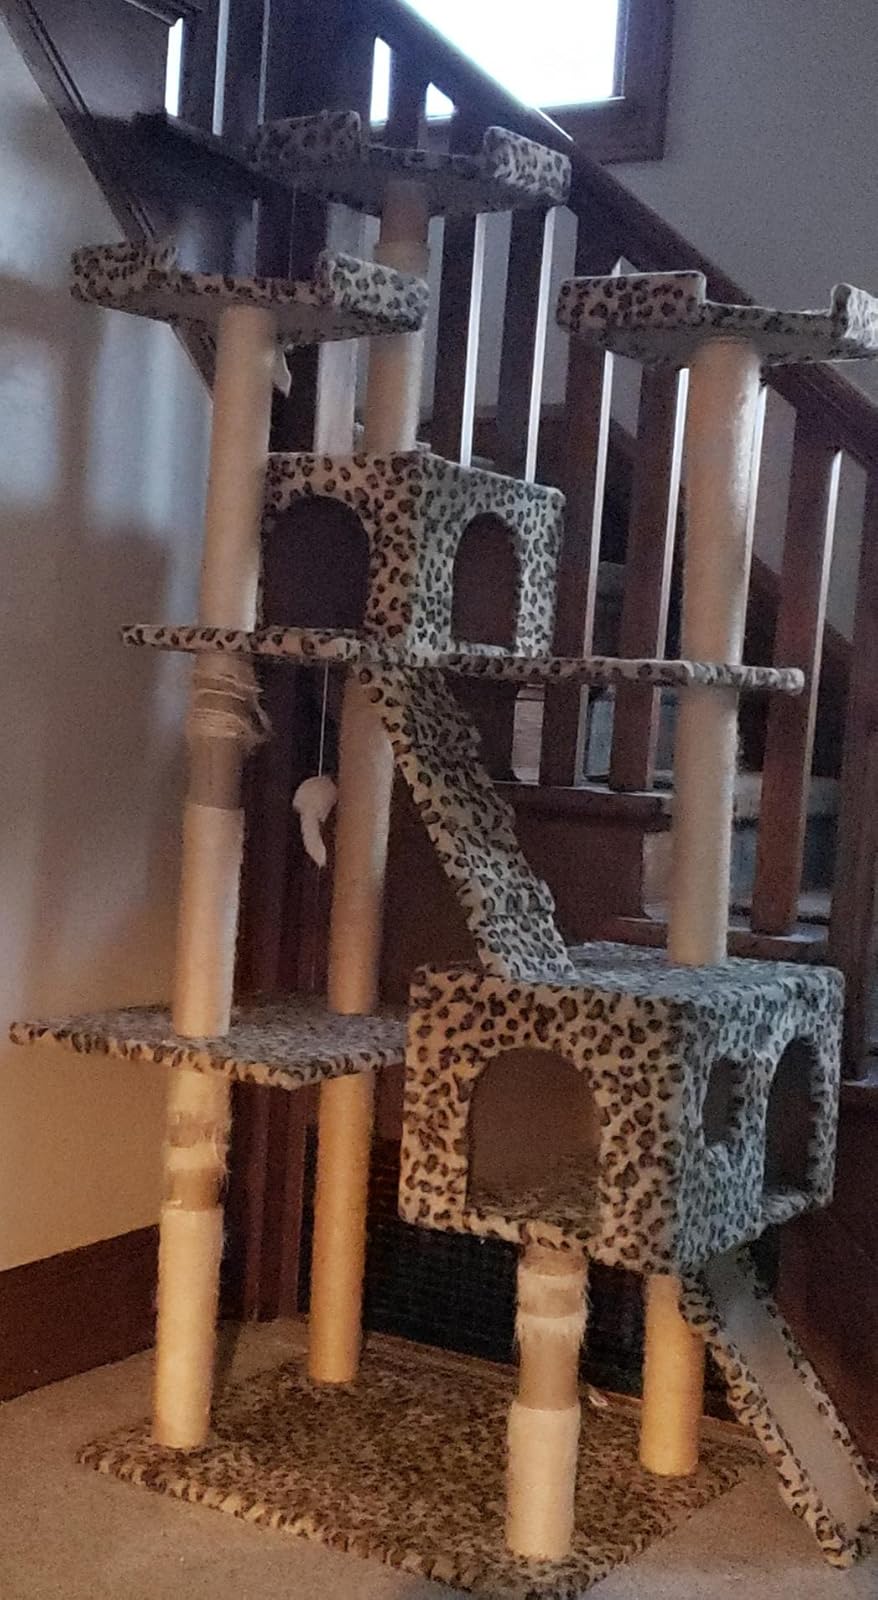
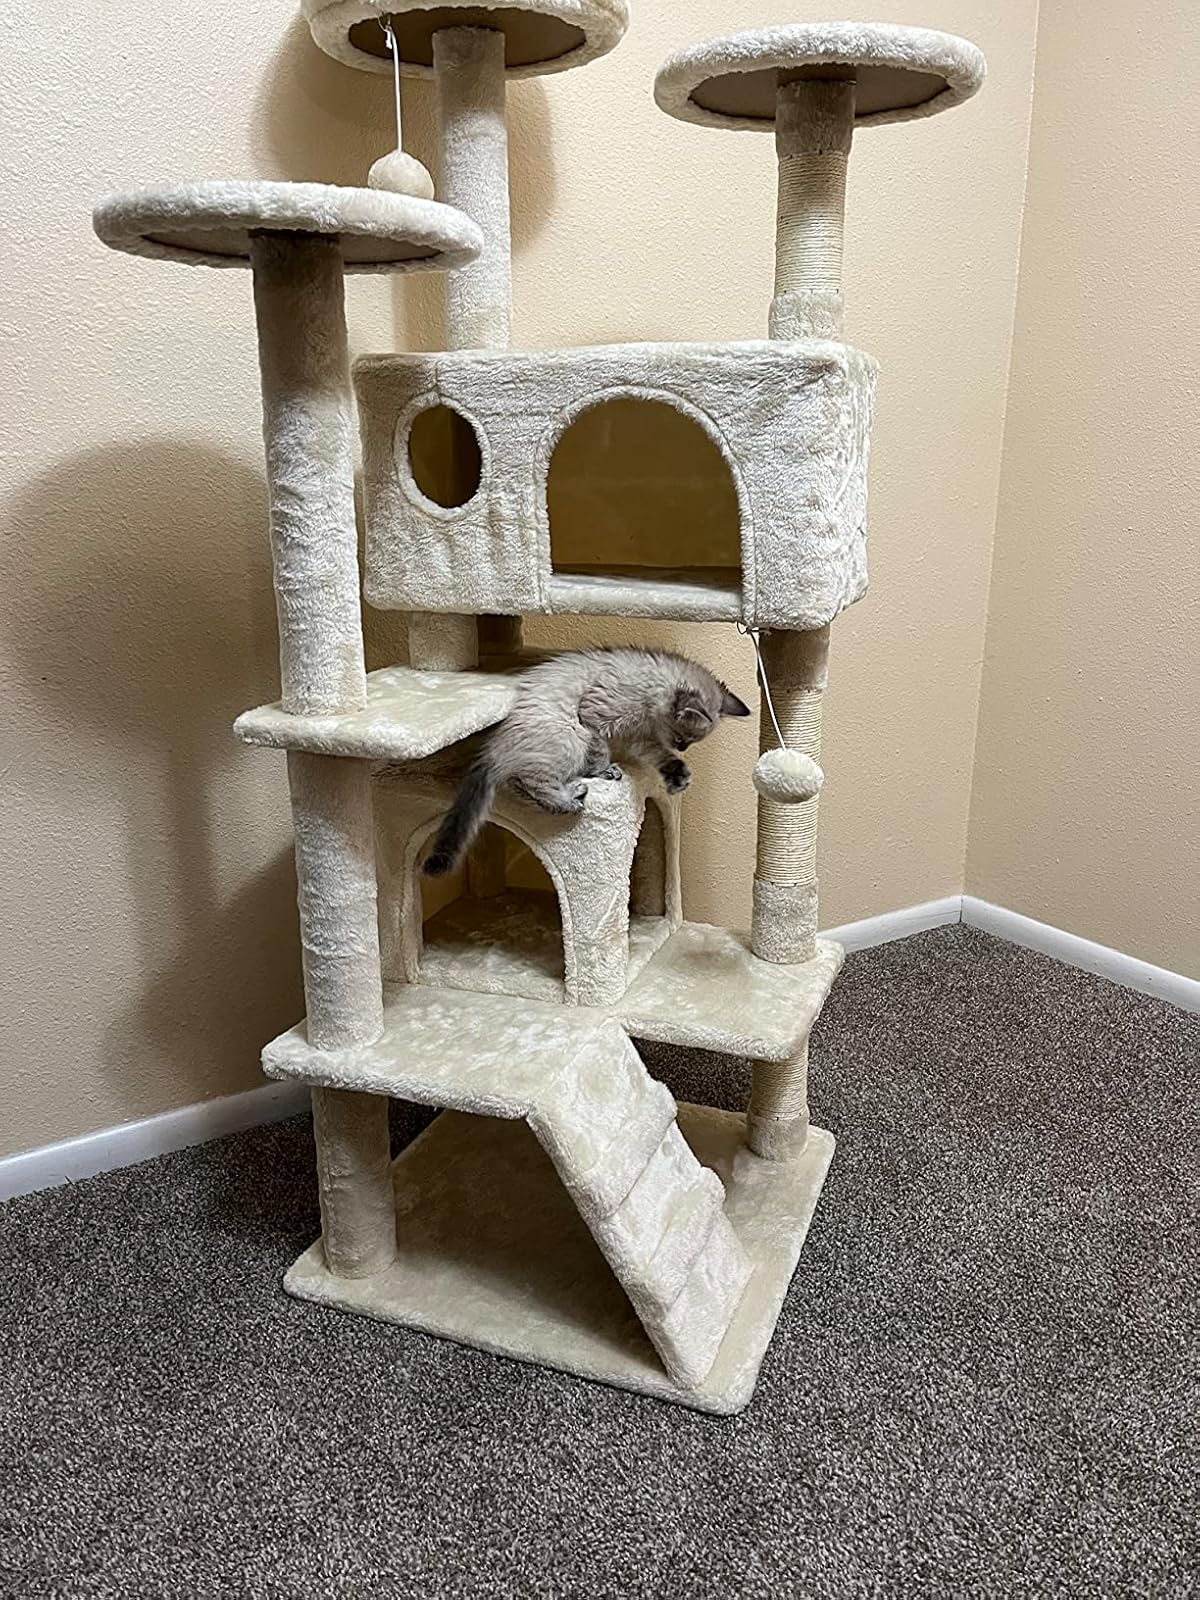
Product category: items_cat tree
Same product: no